Delaware State Museum Buildings

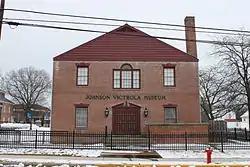
Johnson Victrola Museum, January 2011

Delaware State Museum Buildings, also known as Old Presbyterian Church Complex, is a historic museum complex located in Dover, Delaware. The complex consists of four buildings. They are the Old Presbyterian Church, brick chapel (1880), brick gas plant office building, and the Georgian-style Eldridge Reeves Johnson Memorial Building. The Old Presbyterian Church was built in 1790, and is a two-story, three bay square brick early Federal style meeting house. Buried in the adjacent cemetery are a number of prominent Delawareans including John M. Clayton (1796–1856) and John Haslet (c. 1727–1777). The Eldridge Reeves Johnson Memorial Building houses the Johnson Victrola Museum.